Phlobaphene

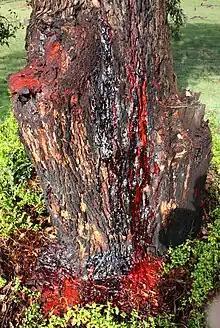
Copious flow of kino from a wound near the base of the trunk of a "Corymbia calophylla" (marri)

Phlobaphens can be found in the kola nut (where they are called kola red), chocolate liquor (called cocoa red) or in the red skins or testa of the peanut. They are also reported in the fruits of the genus "Crataegus" ("Fructus Crataegi")or can be extracted from hop flowers.